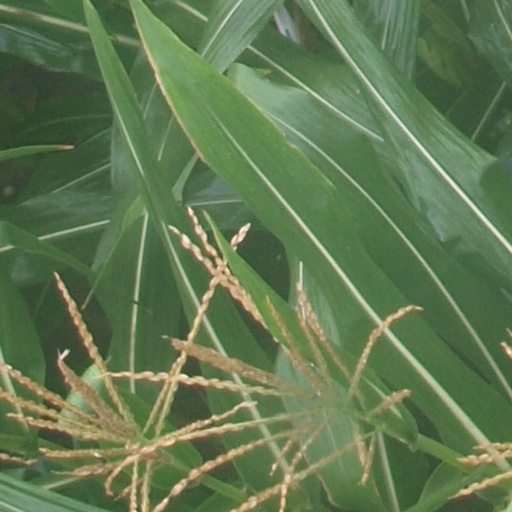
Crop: maize; corn